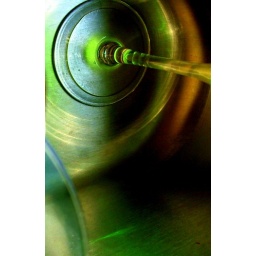
in which I have way too much fun with the kitchen sink